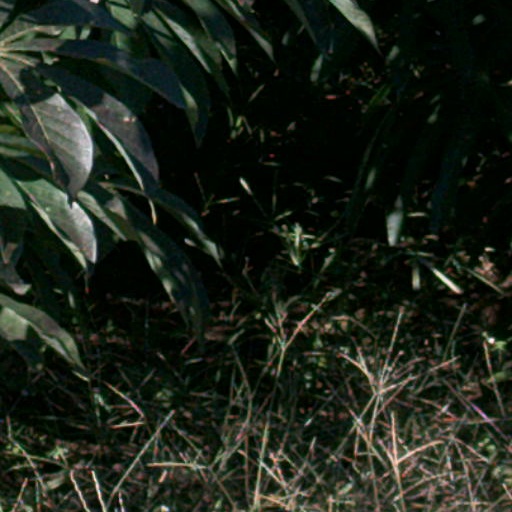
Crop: cassava